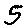
Label: 5